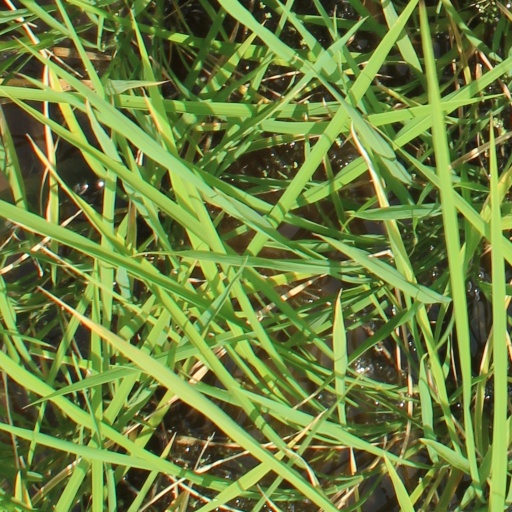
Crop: rice